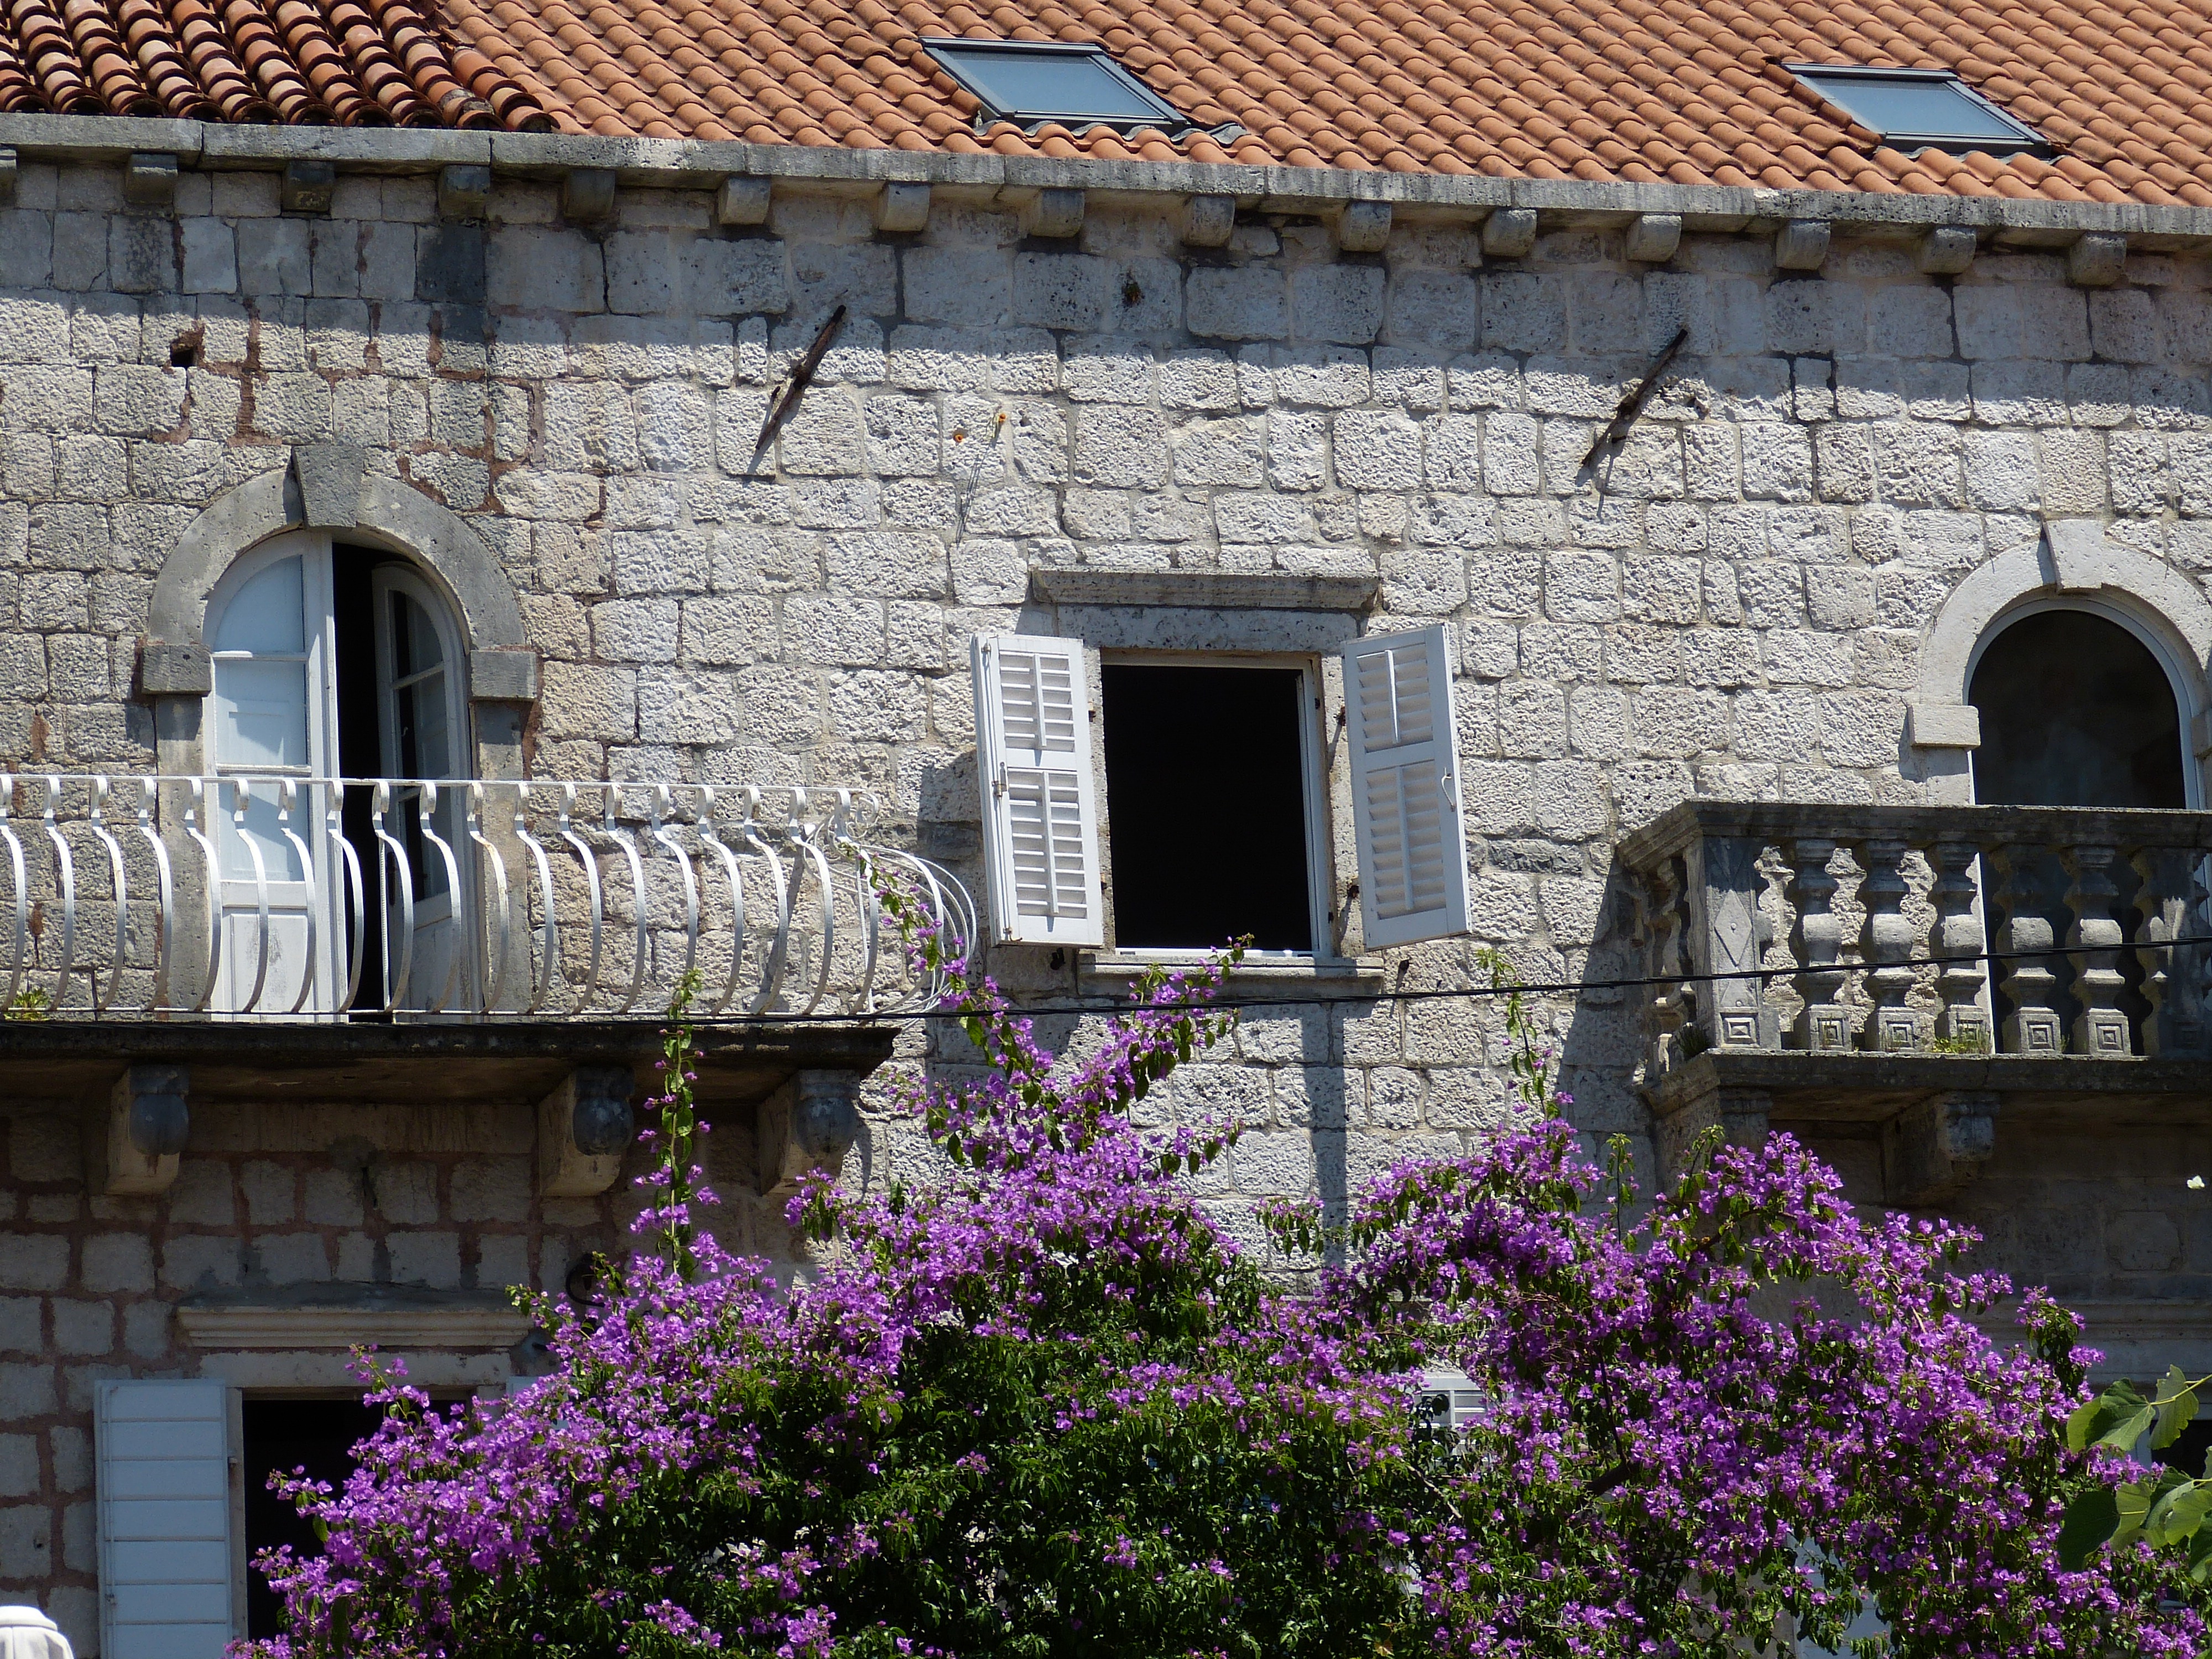
architecture, villa, house, flower, window, building, home, village, balcony, mediterranean, cottage, facade, church, tourism, shutter, old town, bougainvillea, estate, historically, montenegro, kotor, adriatic sea, perast, balkan, bay of kotor